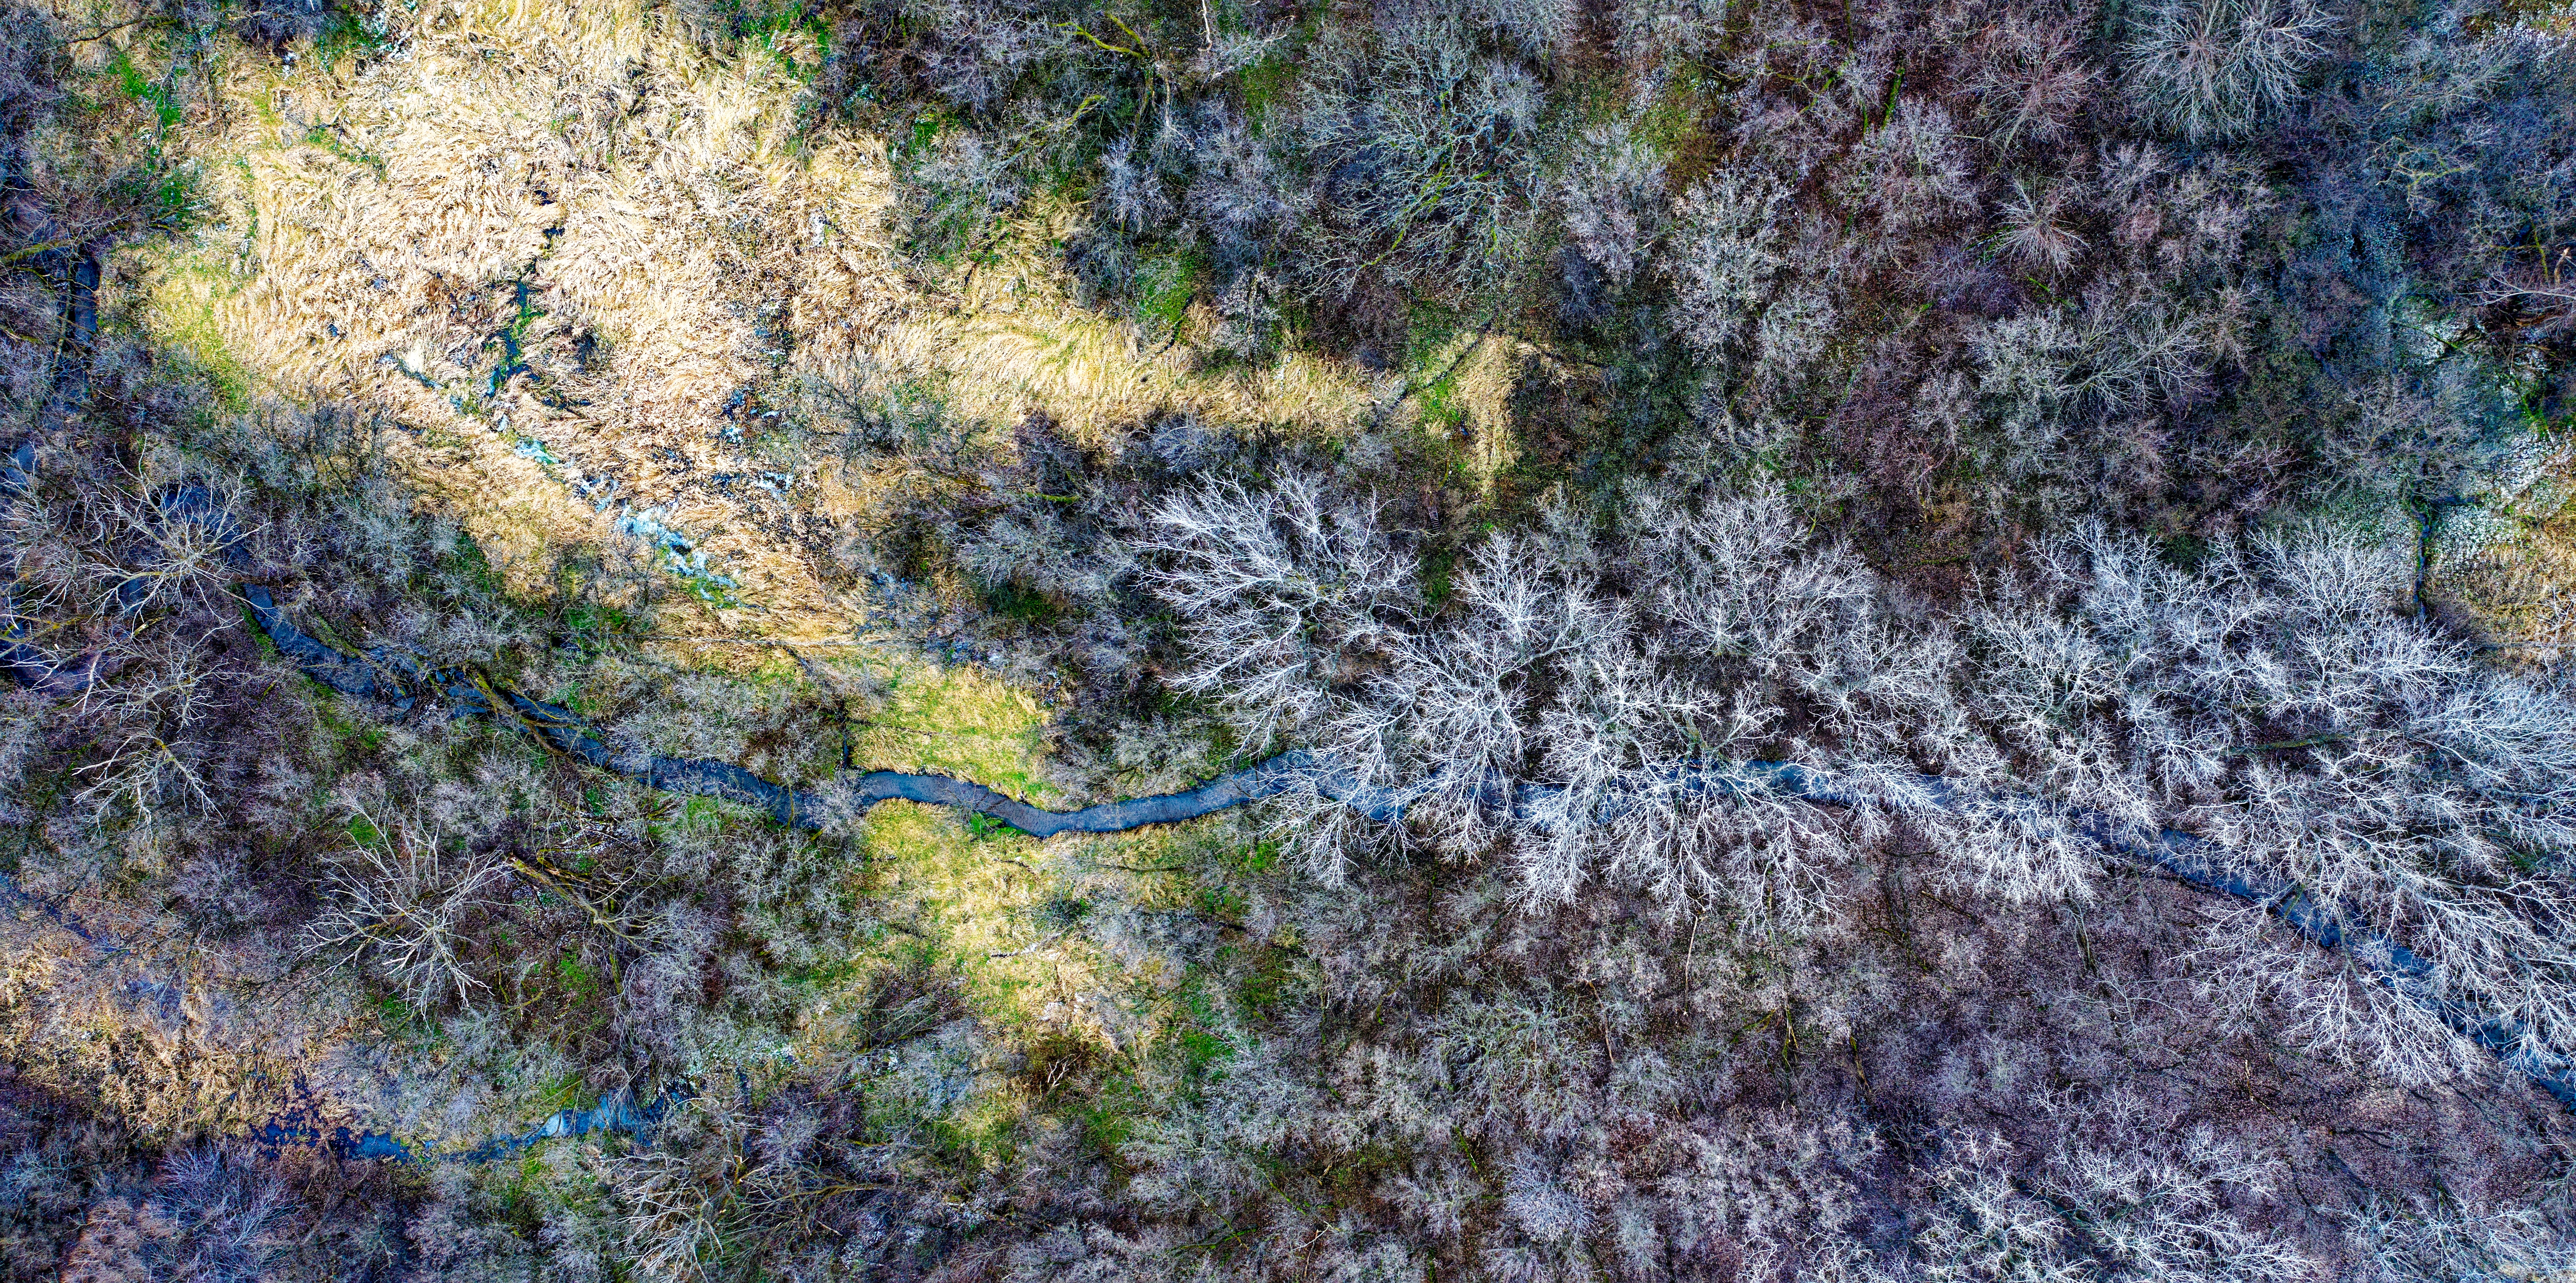
tree, rock, grass, plant, geology, pattern, map, soil, forest